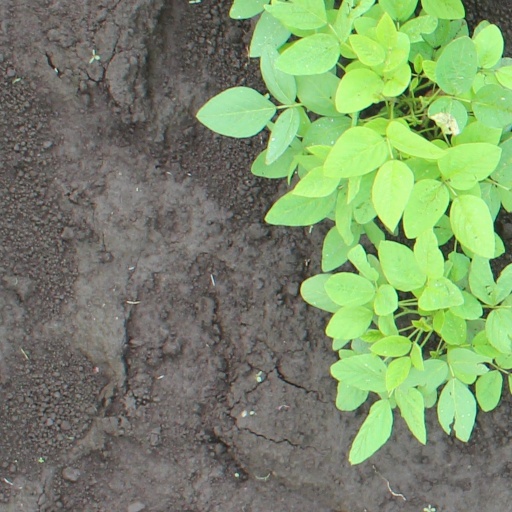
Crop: soybean